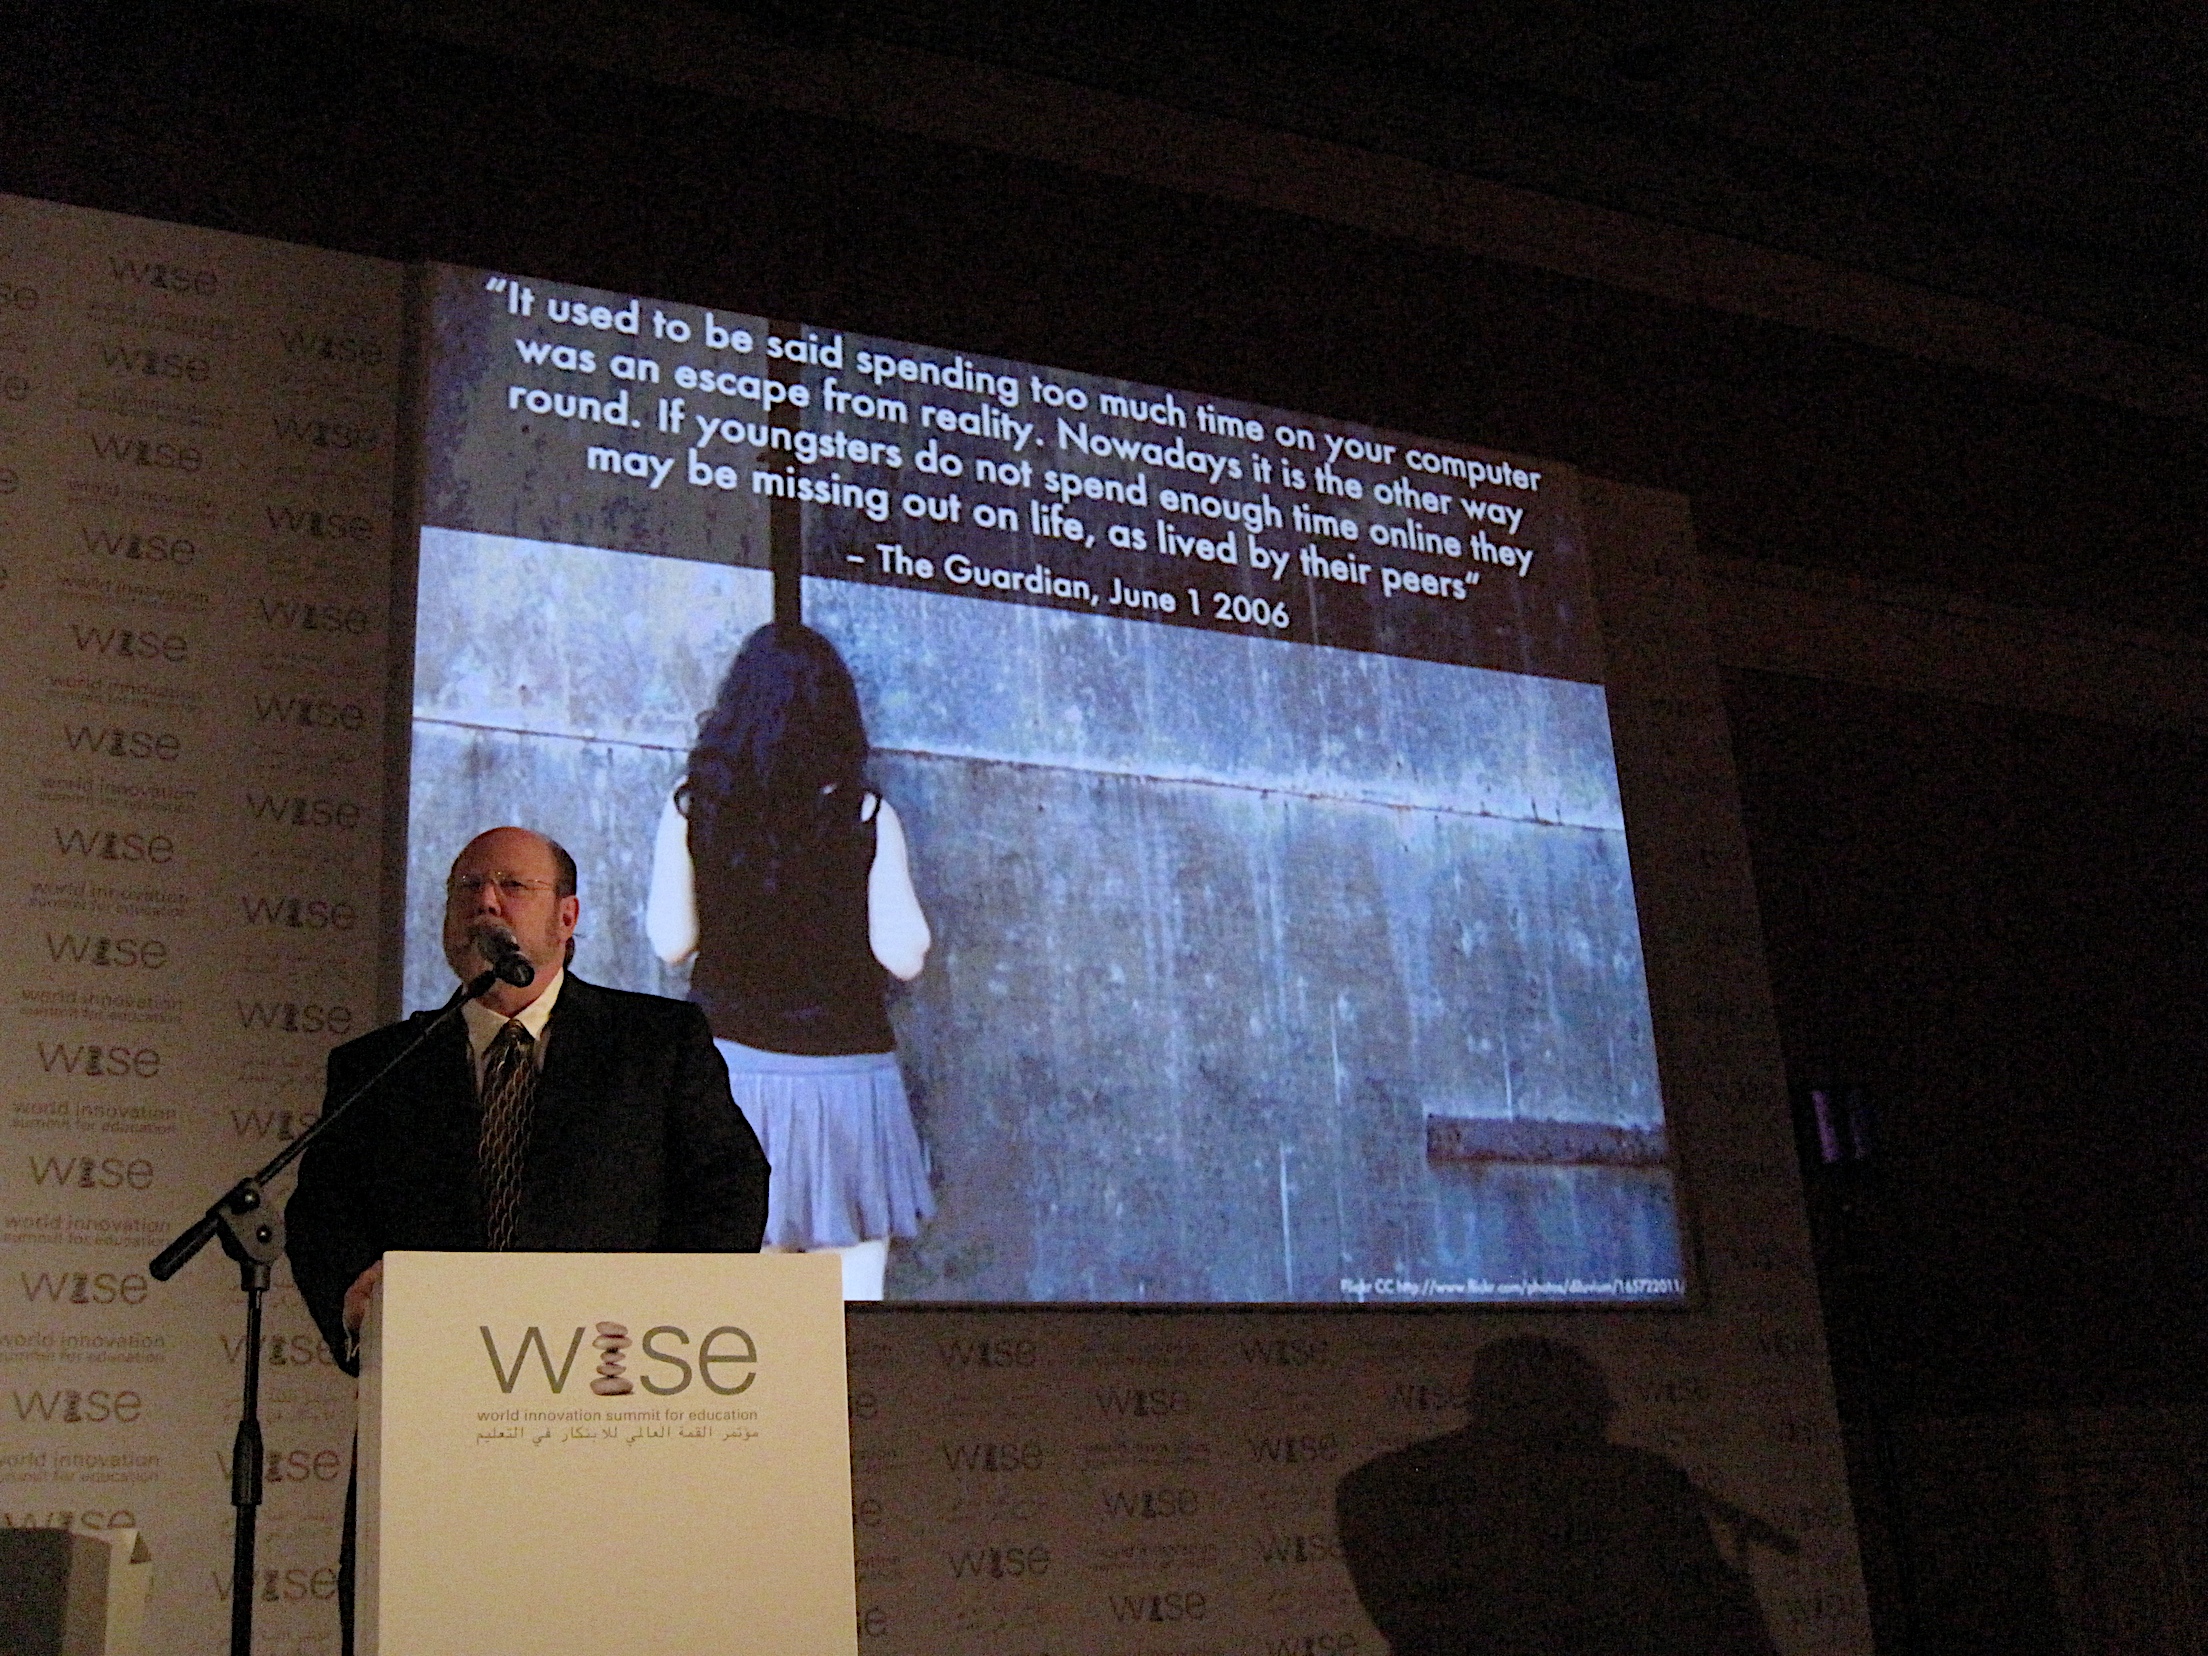
image, wise09, presentation